Nova Scotia

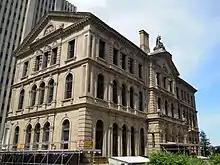
The Art Gallery of Nova Scotia is the provincial art gallery of Nova Scotia.

Nova Scotia's defence and aerospace sector generates approximately $500 million in revenues and contributes about $1.5 billion to the provincial economy each year. To date, 40% of Canada's military assets reside in Nova Scotia. Nova Scotia has the fourth-largest film industry in Canada hosting over 100 productions yearly, more than half of which are the products of international film and television producers. In 2015, the government of Nova Scotia eliminated tax credits to film production in the province, jeopardizing the industry given most other jurisdictions continue to offer such credits. The province also has a rapidly developing Information & Communication Technology (ICT) sector which consists of over 500 companies, and employs roughly 15,000 people.